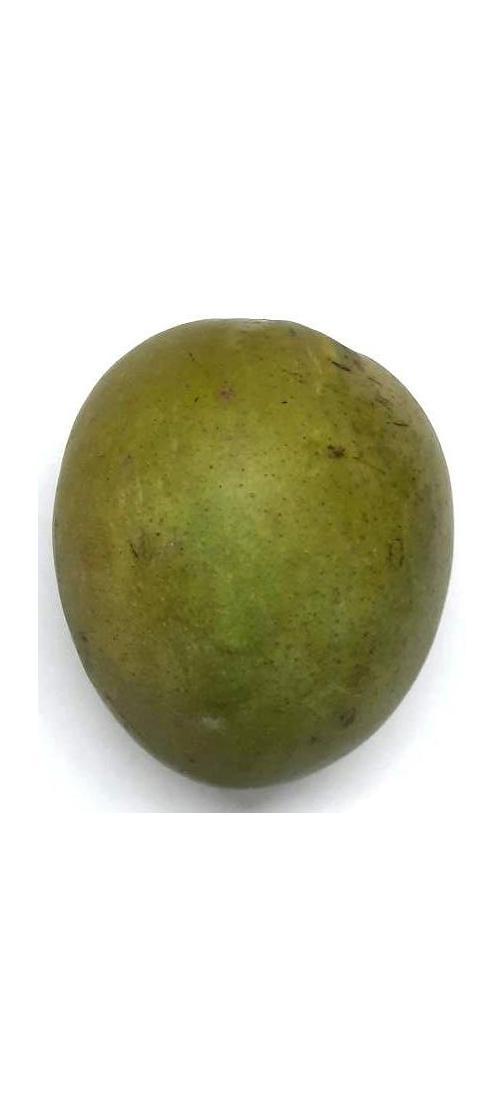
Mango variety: Himsagor